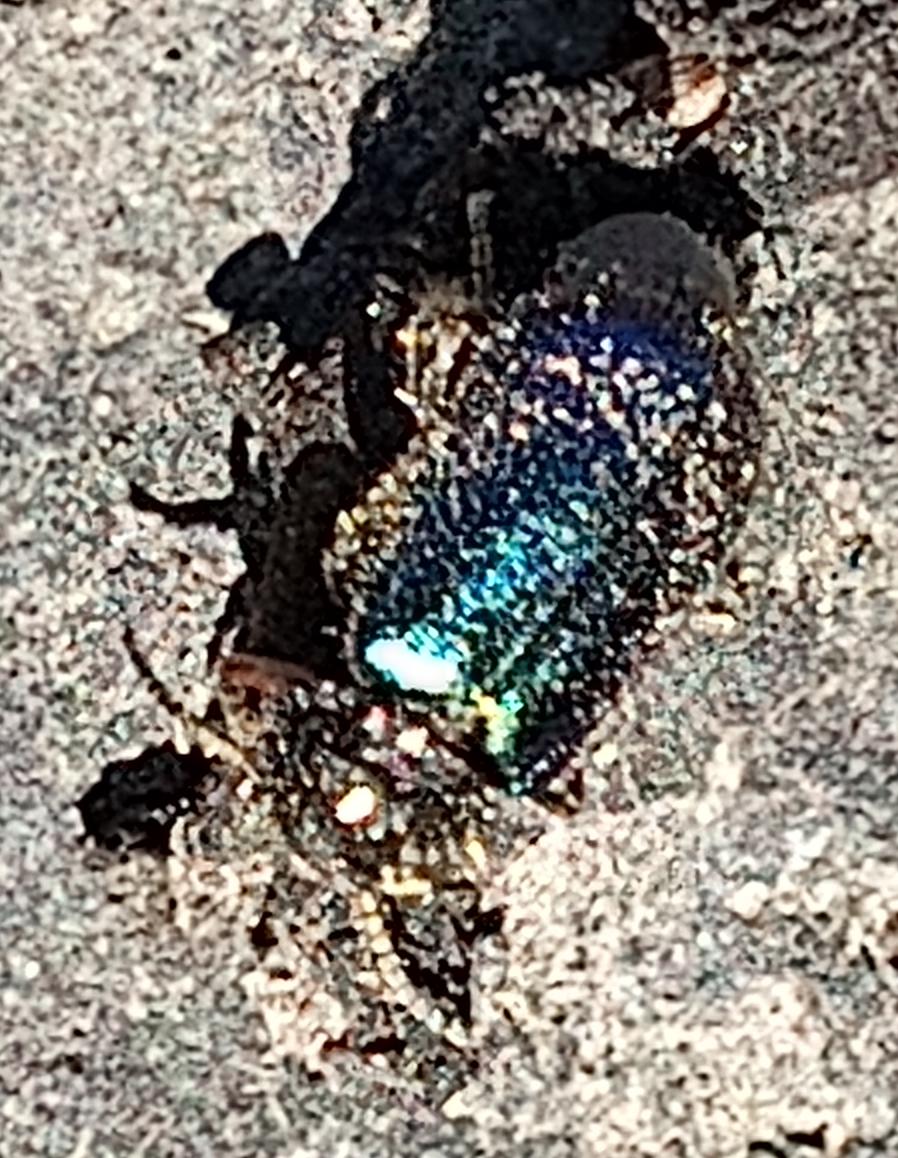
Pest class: predators